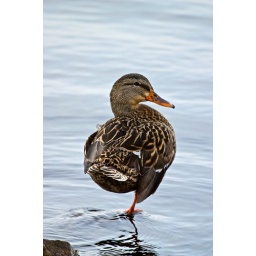
A duck standing on one leg in the shallows of Vadnaias Lake in Minnesota. Pretty!